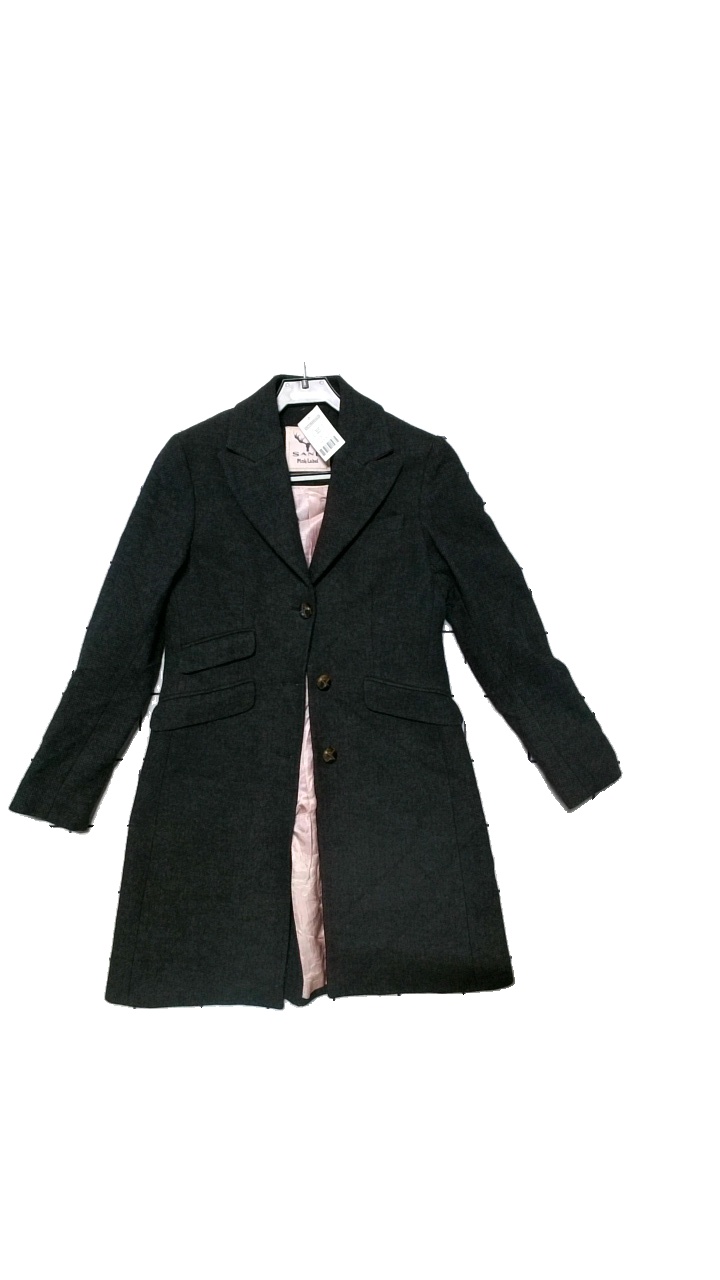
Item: Jacket (Ladies)
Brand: Sand
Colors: Black
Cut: Long
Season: Winter
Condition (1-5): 5
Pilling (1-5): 4
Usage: Reuse
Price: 250-400